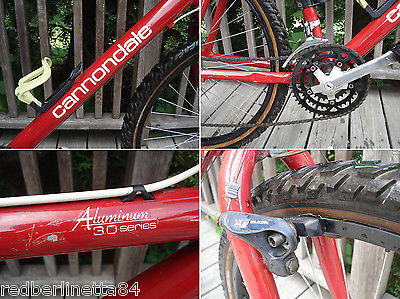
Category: bicycle